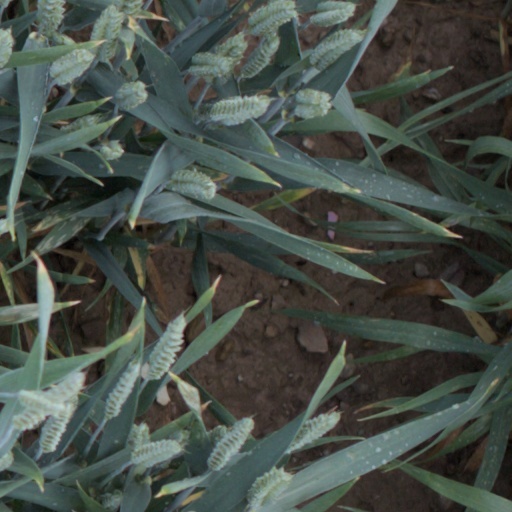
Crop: wheat